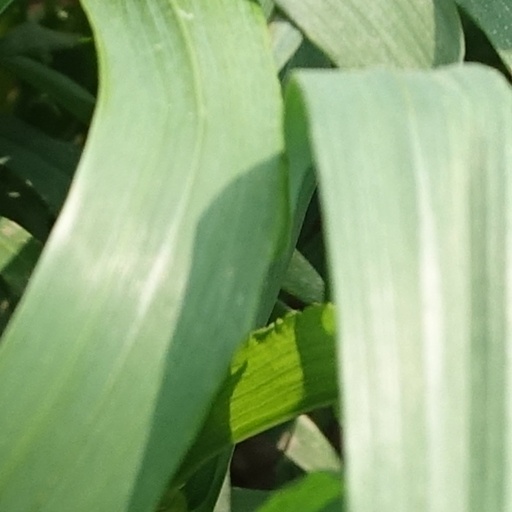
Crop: wheat